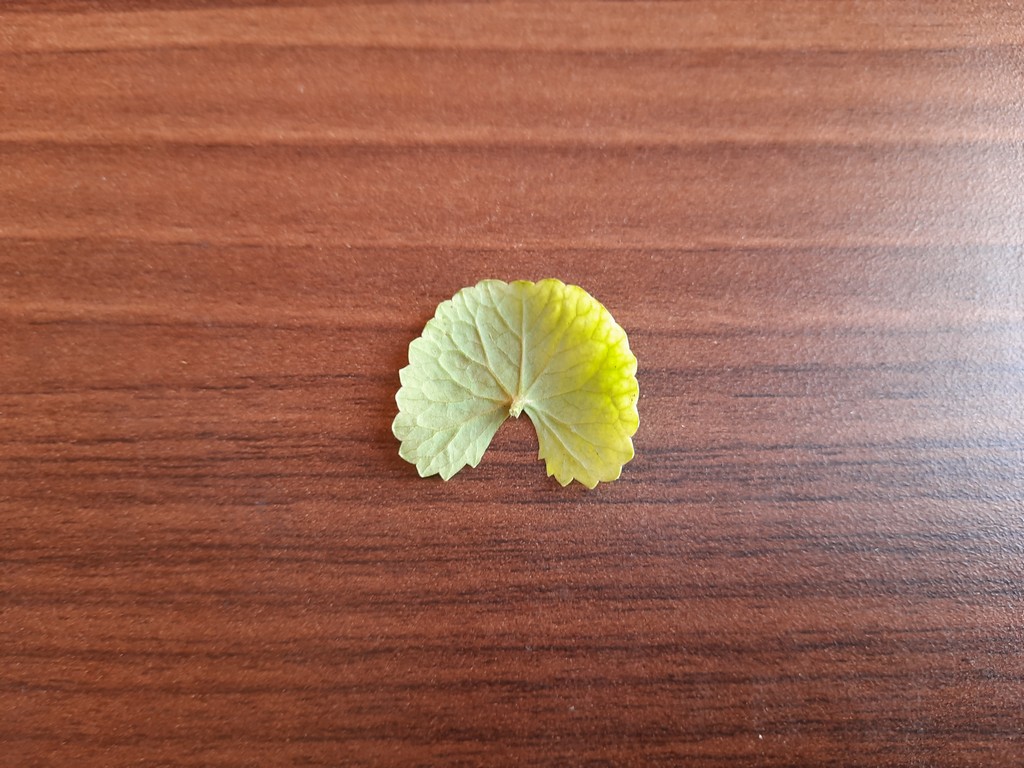
Label: Healthy